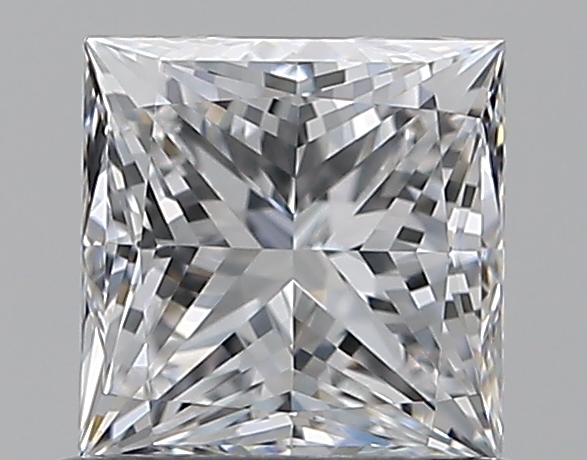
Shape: princess
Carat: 0.7
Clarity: VVS2
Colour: D
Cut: VG
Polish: EX
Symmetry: VG
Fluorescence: N
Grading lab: GIA
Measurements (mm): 4.77 x 4.72 x 3.5